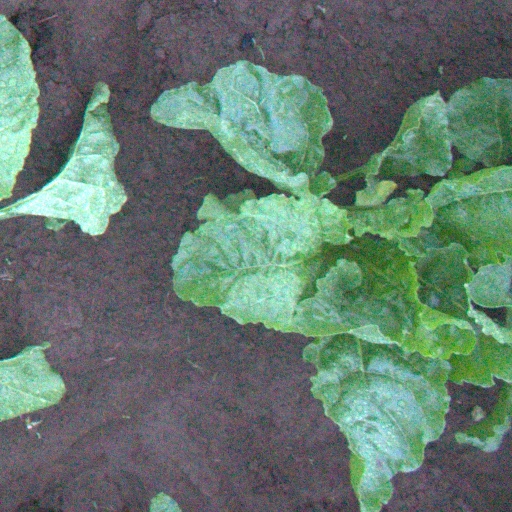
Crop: sugar beet